Karol Szymanowski

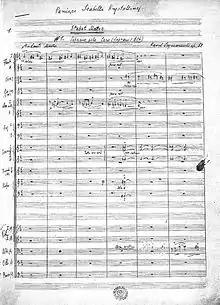
Autograph of the "Stabat Mater" score commissioned by , 1926

Among Szymanowski's better-known orchestral works are four symphonies (including No. 3, "Song of the Night", with choir and vocal soloists, and No. 4, "Symphonie Concertante", with piano concertante) and two violin concertos. His stage works include the ballets "Harnasie" and "Mandragora" and the operas "Hagith" and "King Roger". He wrote much piano music, including the four "Études", Op. 4 (of which No. 3 was once his most popular piece), many mazurkas and "Métopes". Other works include the "Three Myths" for violin and piano, "Nocturne and Tarantella", two string quartets, a sonata for violin and piano, a number of orchestral songs (some to texts by Hafiz and James Joyce) and his "Stabat Mater".